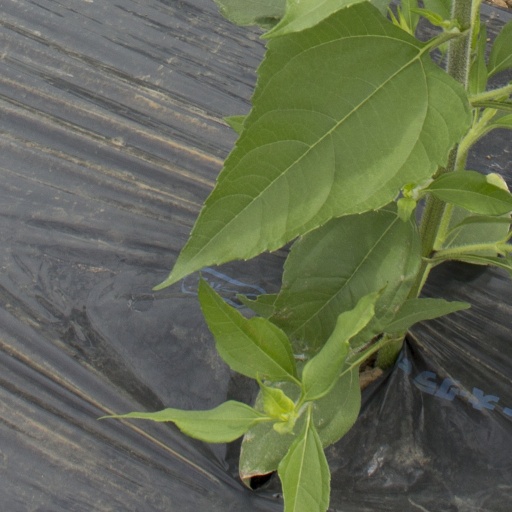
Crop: Jerusalem artichoke